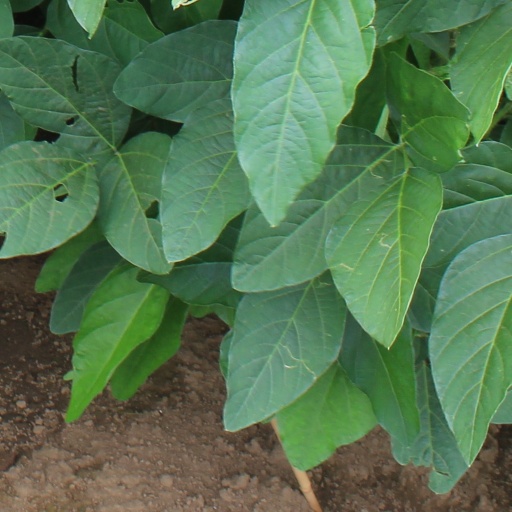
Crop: soybean